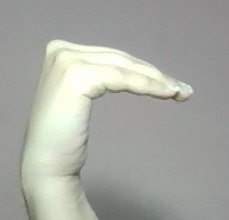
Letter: haa